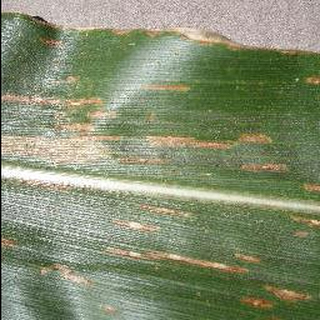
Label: corn_cercospora_leaf_spot